Paul E. Adolph

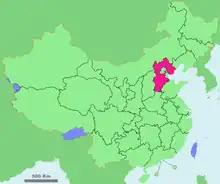
Hebei, a province in northern China

In November 1937, he returned to China and worked in Shunteh (Xingtai), Hebei because his return to Changzhi was delayed by the fighting of the Sino-Japanese war. There, he practiced mostly war medicine. He extensively used the delimiting tourniquet, later publishing a paper on its use in wartime China. In September 1938, he was able to return to Changzhi but without his family. That winter, he traveled to Liaochao to partner with the Red Cross in opening a hospital that needed a doctor.